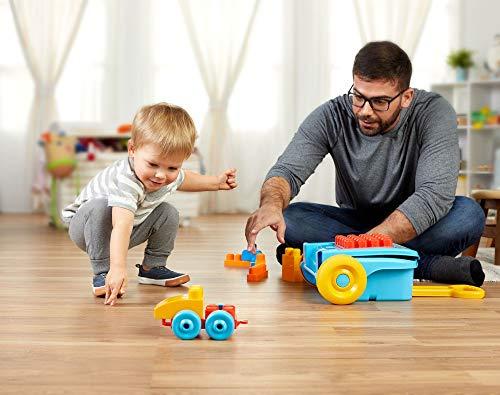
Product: Mega Bloks Building Basics Take Along Builder Set
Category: Toys & Games | Building Toys
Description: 16 pieces include building blocks and 1 rolling wheel base.
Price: $17.73
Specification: ProductDimensions:5.2x13.5x11.5inches|ItemWeight:7ounces|ShippingWeight:2.43pounds(Viewshippingratesandpolicies)|DomesticShipping:ItemcanbeshippedwithinU.S.|InternationalShipping:ThisitemcanbeshippedtoselectcountriesoutsideoftheU.S.LearnMore|ASIN:B075M51ZD7|Itemmodelnumber:FLT37|Manufacturerrecommendedage:12months-5years